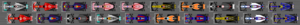
Le Grand Prix automobile d'Autriche 2017, disputé le 9 juillet 2017 sur le Red Bull Ring, est la 965ᵉ épreuve du championnat du monde de Formule 1 courue depuis 1950. Il s'agit de la trentième édition du Grand Prix d'Autriche comptant pour le championnat du monde de Formule 1, la vingt-neuvième disputée sur le circuit de Spielberg, et de la neuvième manche du championnat 2017.